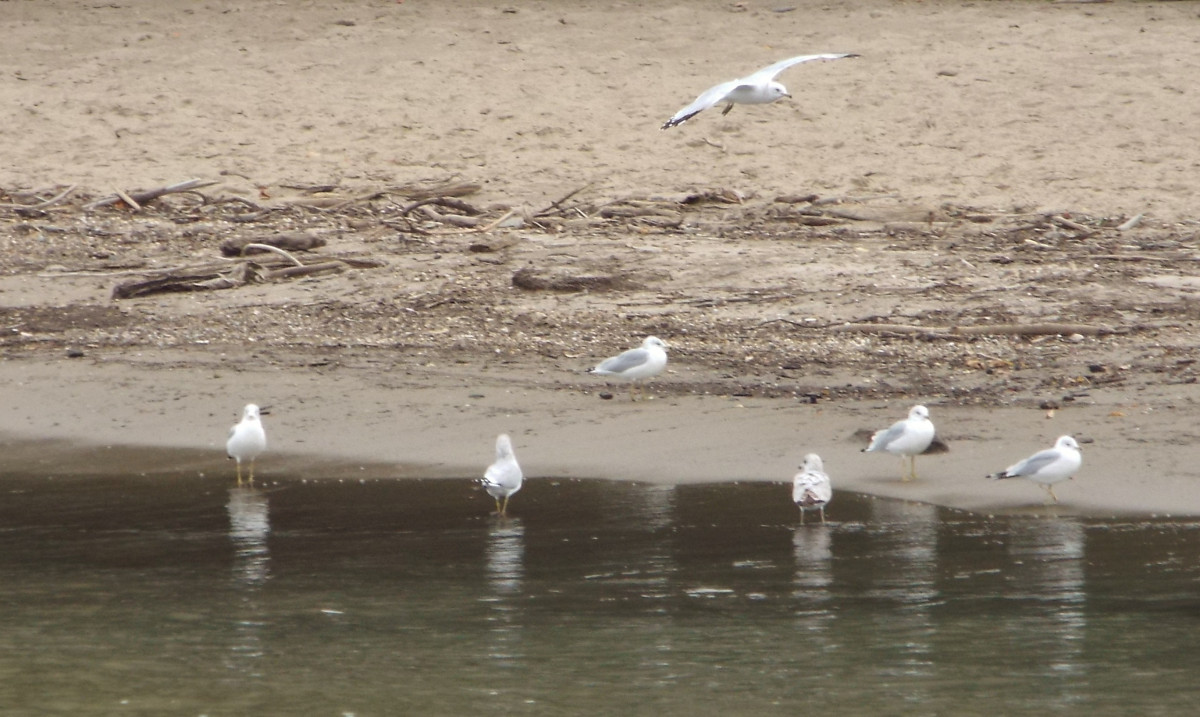
Tags: bird, seabird, wildlife, gull, fauna, vertebrate, charadriiformes